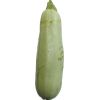
Label: zucchini